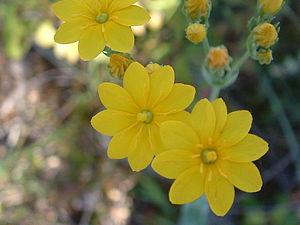
La blackstonie perfoliée est une plante herbacée annuelle de la famille des Gentianacées.